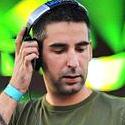
Age: 30